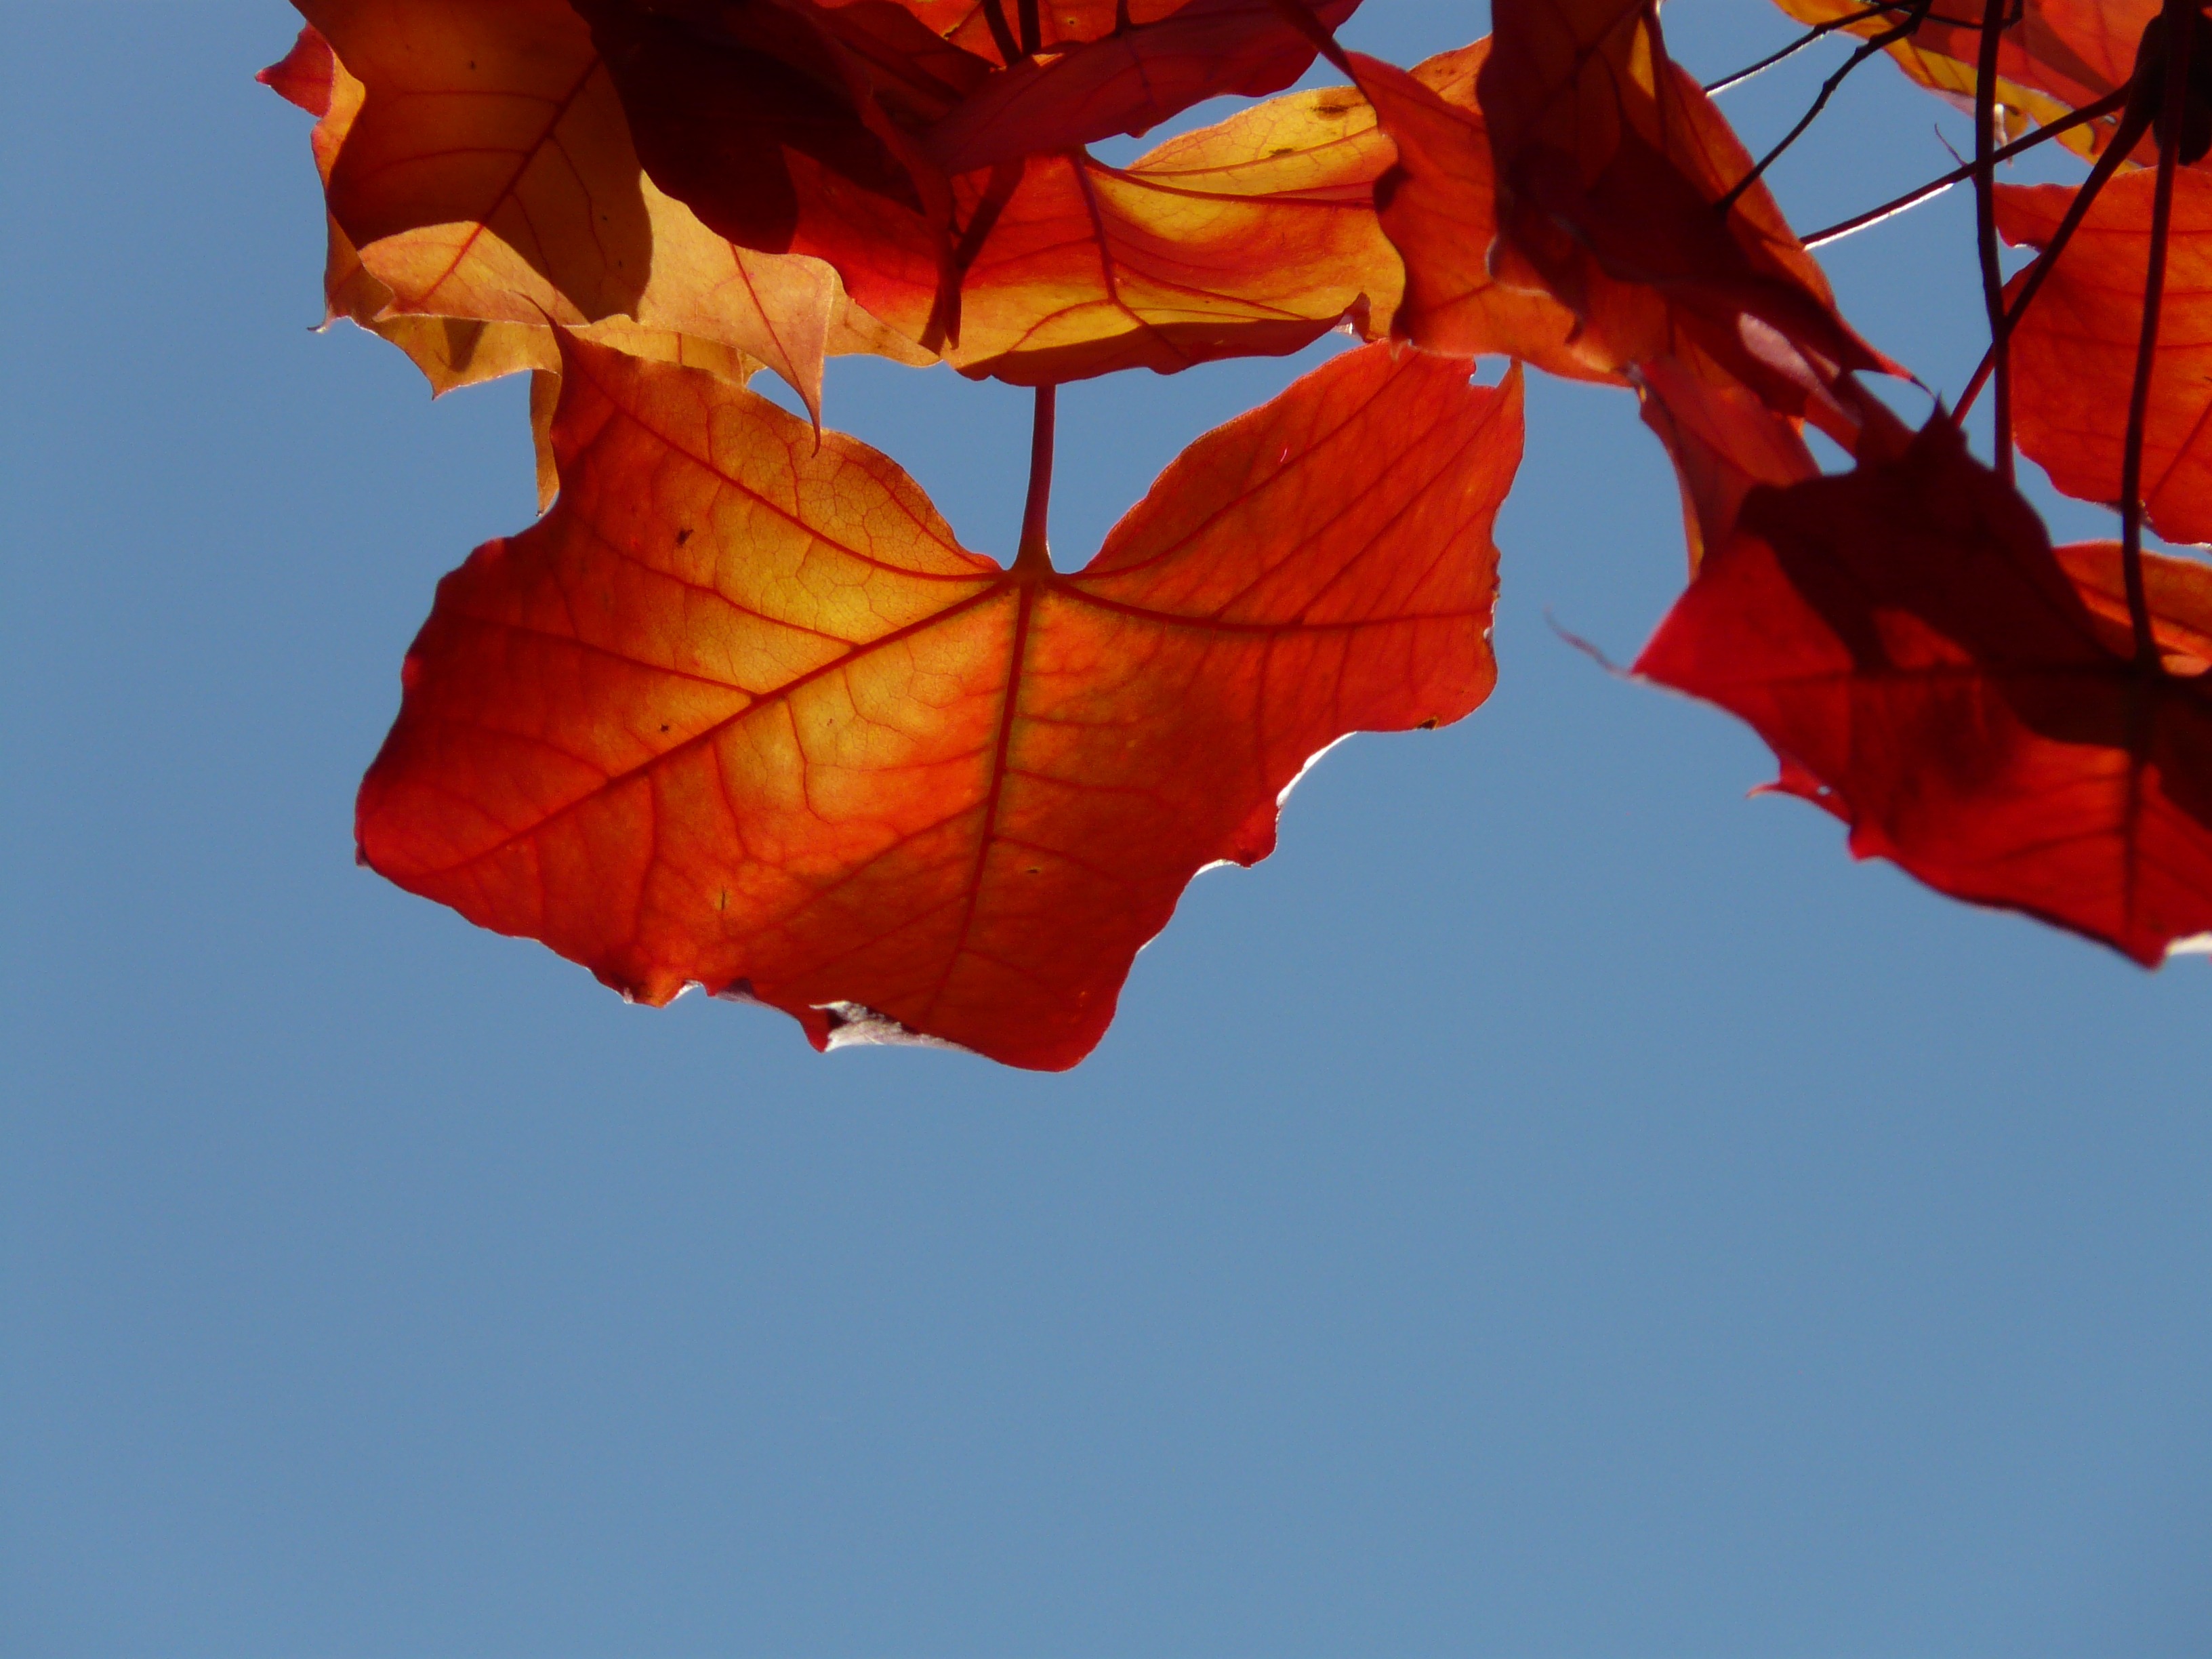
tree, nature, plant, sky, sunlight, leaf, flower, petal, wind, foliage, orange, red, color, autumn, colorful, yellow, season, maple, maple tree, maple leaf, deciduous tree, leaves, gold, windy, blow, autumn leaf, maple leaves, fall color, fall foliage, fall leaves, autumn colours, acer, flutter, golden yellow, flowering plant, deris, bright red, yellow orange, orange red, needle leaf maple, norway maple, acer platanoides, woody plant, land plant